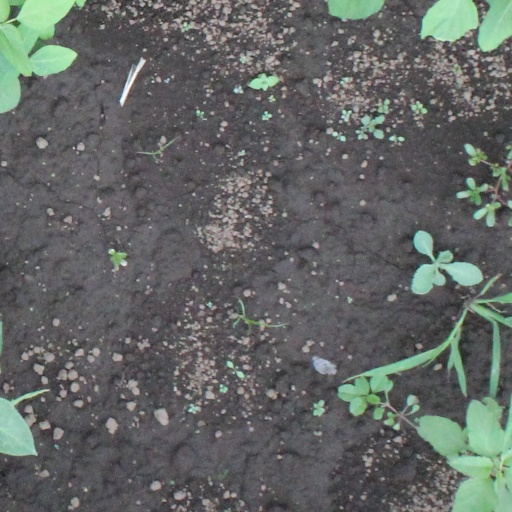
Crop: soybean